Irtysh

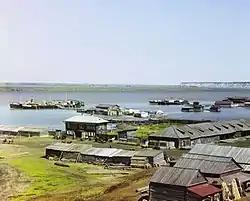
Tobolsk river wharves in 1912

From its origins as the "Kara-Irtysh" (Black Irtysh) in the Mongolian Altay mountains in Xinjiang, China, the Irtysh flows northwest through Lake Zaysan in Kazakhstan, meeting the Ishim and Tobol rivers before merging with the Ob near Khanty-Mansiysk in western Siberia, Russia after .